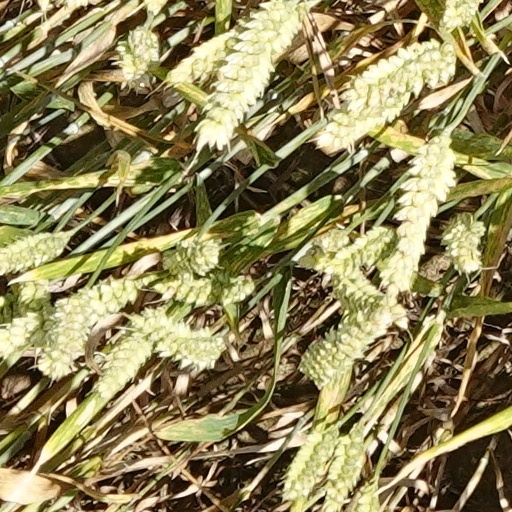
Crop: wheat